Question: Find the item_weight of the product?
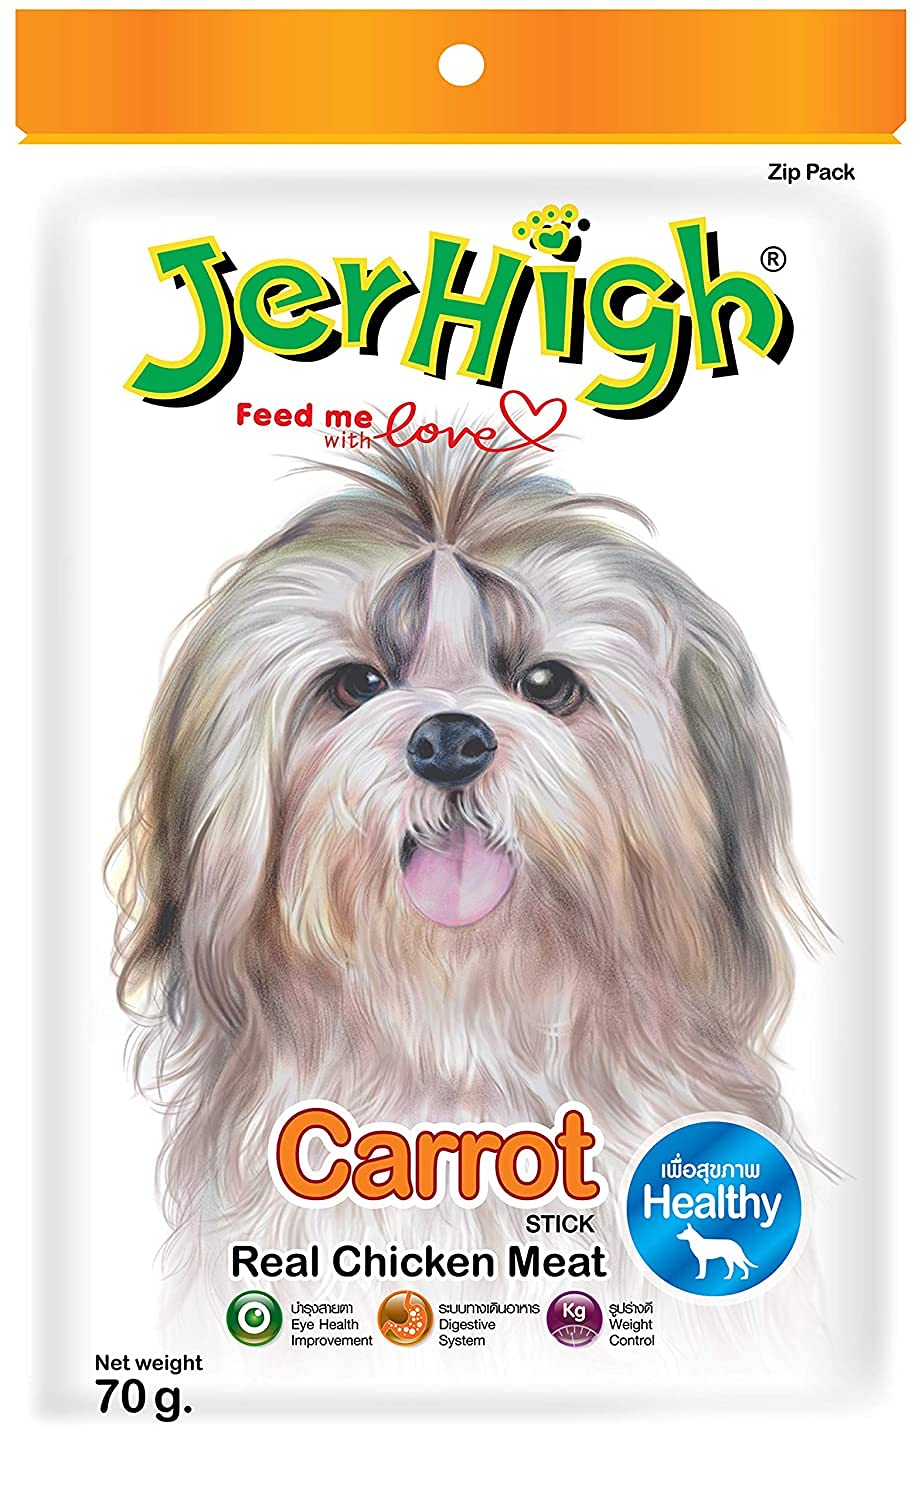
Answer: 70 gram